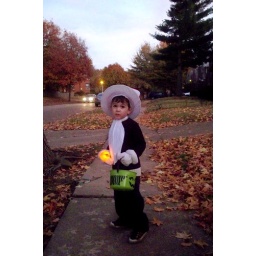
the cat in the hat